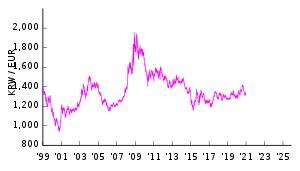
Le won sud-coréen est la monnaie de la Corée du Sud depuis 1962, en remplacement du hwan qui avait été utilisé de 1953 à 1962. Au 24 juin 2013, il faut 1521 wons pour 1 euro ; en mai 2013, l'inflation annuelle était estimée à 1,0 %.